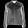
Label: Coat